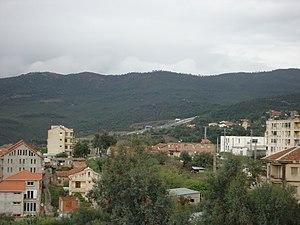
Évitement Azazga
Azazga est une commune de la wilaya de Tizi Ouzou en Algérie. Elle est située à 30 km au sud du littoral méditerranéen, à 30 km à l'est de Tizi Ouzou et à 90 km à l'ouest de Bgayet.